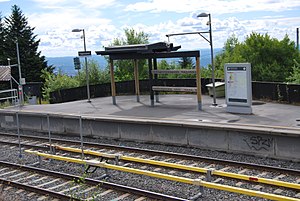
Frognerseteren Station
Frognerseteren Station er en metrostation, der er endestation for Holmenkollbanen på T-banen i Oslo. Stationen er den tætteste på udflugtsområderne Frognerseteren og Tryvann. Desuden ligger kælkebakken Korketrekkeren nær stationen. Stationen ligger 469,0 meter over havet.